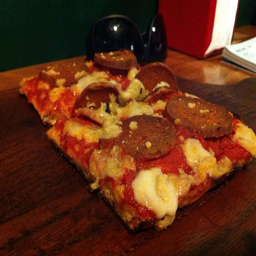
A couple of square pieces of pizza sitting on a wooden table.
a heavily-topped pepperoni pizza on a table with a knapkin dispenser.
A slice of pizza with cheese and pepperoni.
A square slice of pepperoni pizza is on a wooden serving board.
Two slices of pepperoni and cheese pizza on a table.